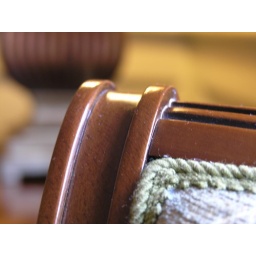
Corner of a chair in front of a lamp in hotel lobby